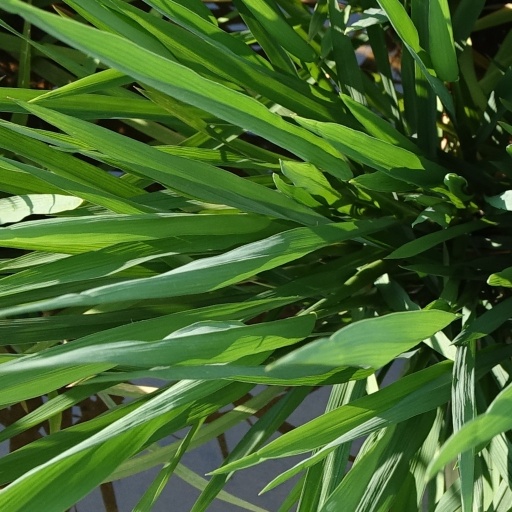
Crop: rice